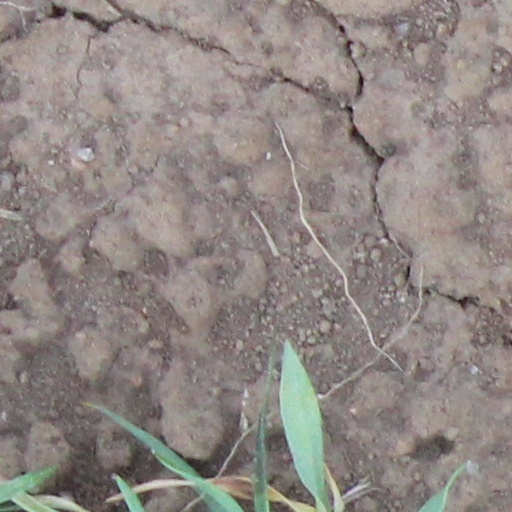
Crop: wheat